Souda Bay War Cemetery

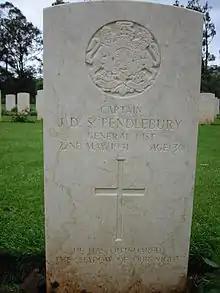
Grave of Pendlebury in Suda Bay War Cemetery

On 21 May 1941, when German troops took over Heraklion, Pendlebury slipped away with his Cretan friends heading for Krousonas, the village of Kapetanios Satanas, which was some to the southwest. They had the intention of launching a counterattack, but on the way there Pendlebury left the vehicle to open fire on some German troops, who fired back. Some Stukas came over and Pendlebury was wounded in the chest. Aristea Drossoulakis took him into her nearby cottage and he was laid on a bed. The cottage was overrun and a German doctor treated him chivalrously, dressing his wounds; he was later given an injection.